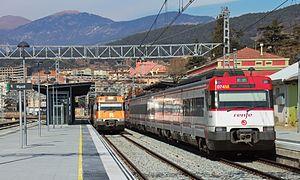
La ligne R3 est une ligne de banlieue exploitée par Renfe Operadora. La plupart des trains relient L'Hospitalet de Llobregat à Vic, mais certains trains continuent vers Ripoll, Ribes de Freser, Puigcerdà et Latour-de-Carol - Enveitg. Elle est aussi appelée ligne de Puigcerdà, ligne du Nord, ou le Transpirinenc.
La gare de Ripoll est une gare ferroviaire espagnole qui appartient à ADIF située dans la commune de Ripoll dans la comarque du Ripollès. La gare est le lien d'union entre la ligne Barcelone - Ripoll et la ligne Ripoll - Puigcerdà par où circulent des trains de la ligne R3 de Rodalies de Catalogne opérés par Renfe Operadora.